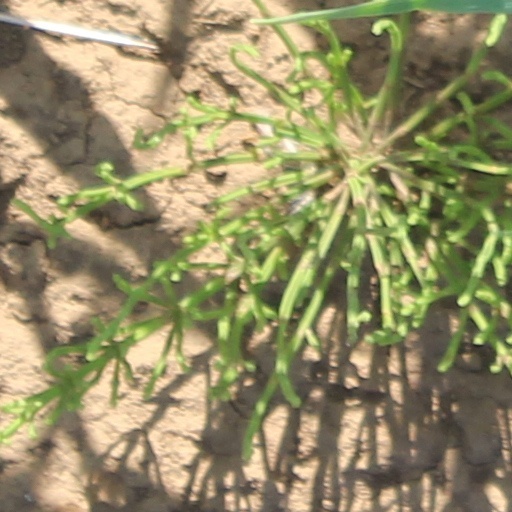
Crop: wheat